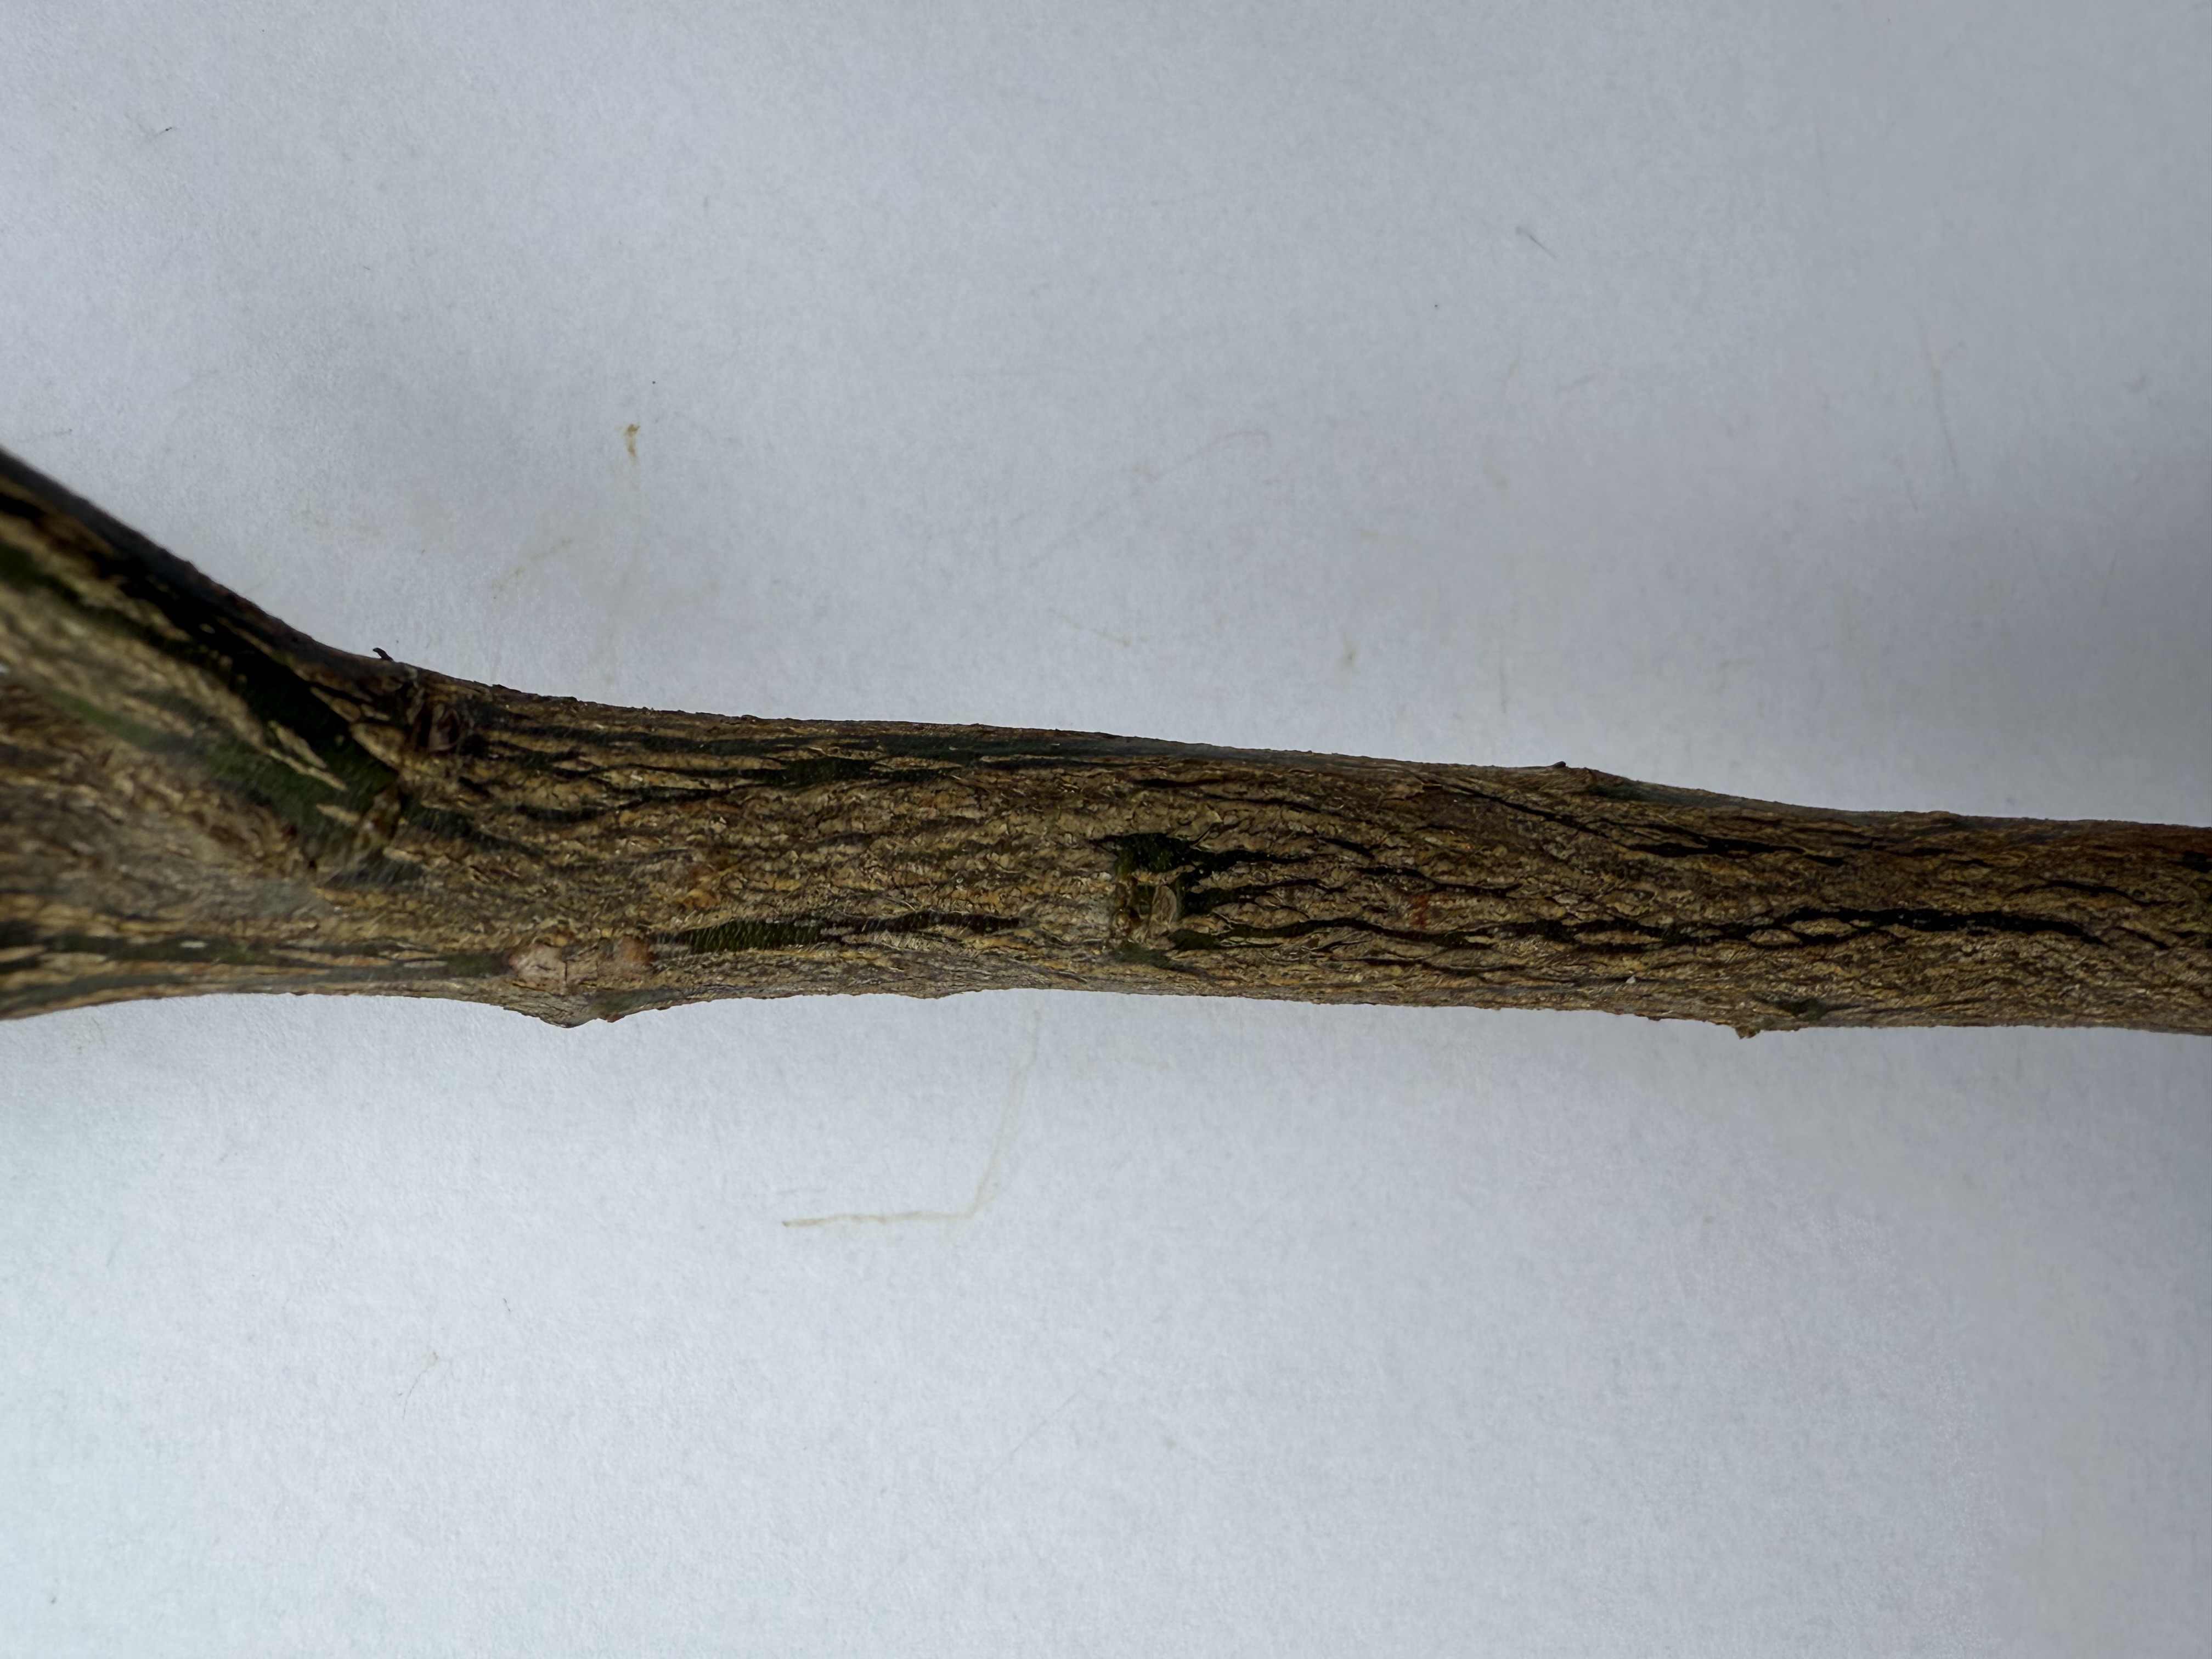
Variety: Kumquat